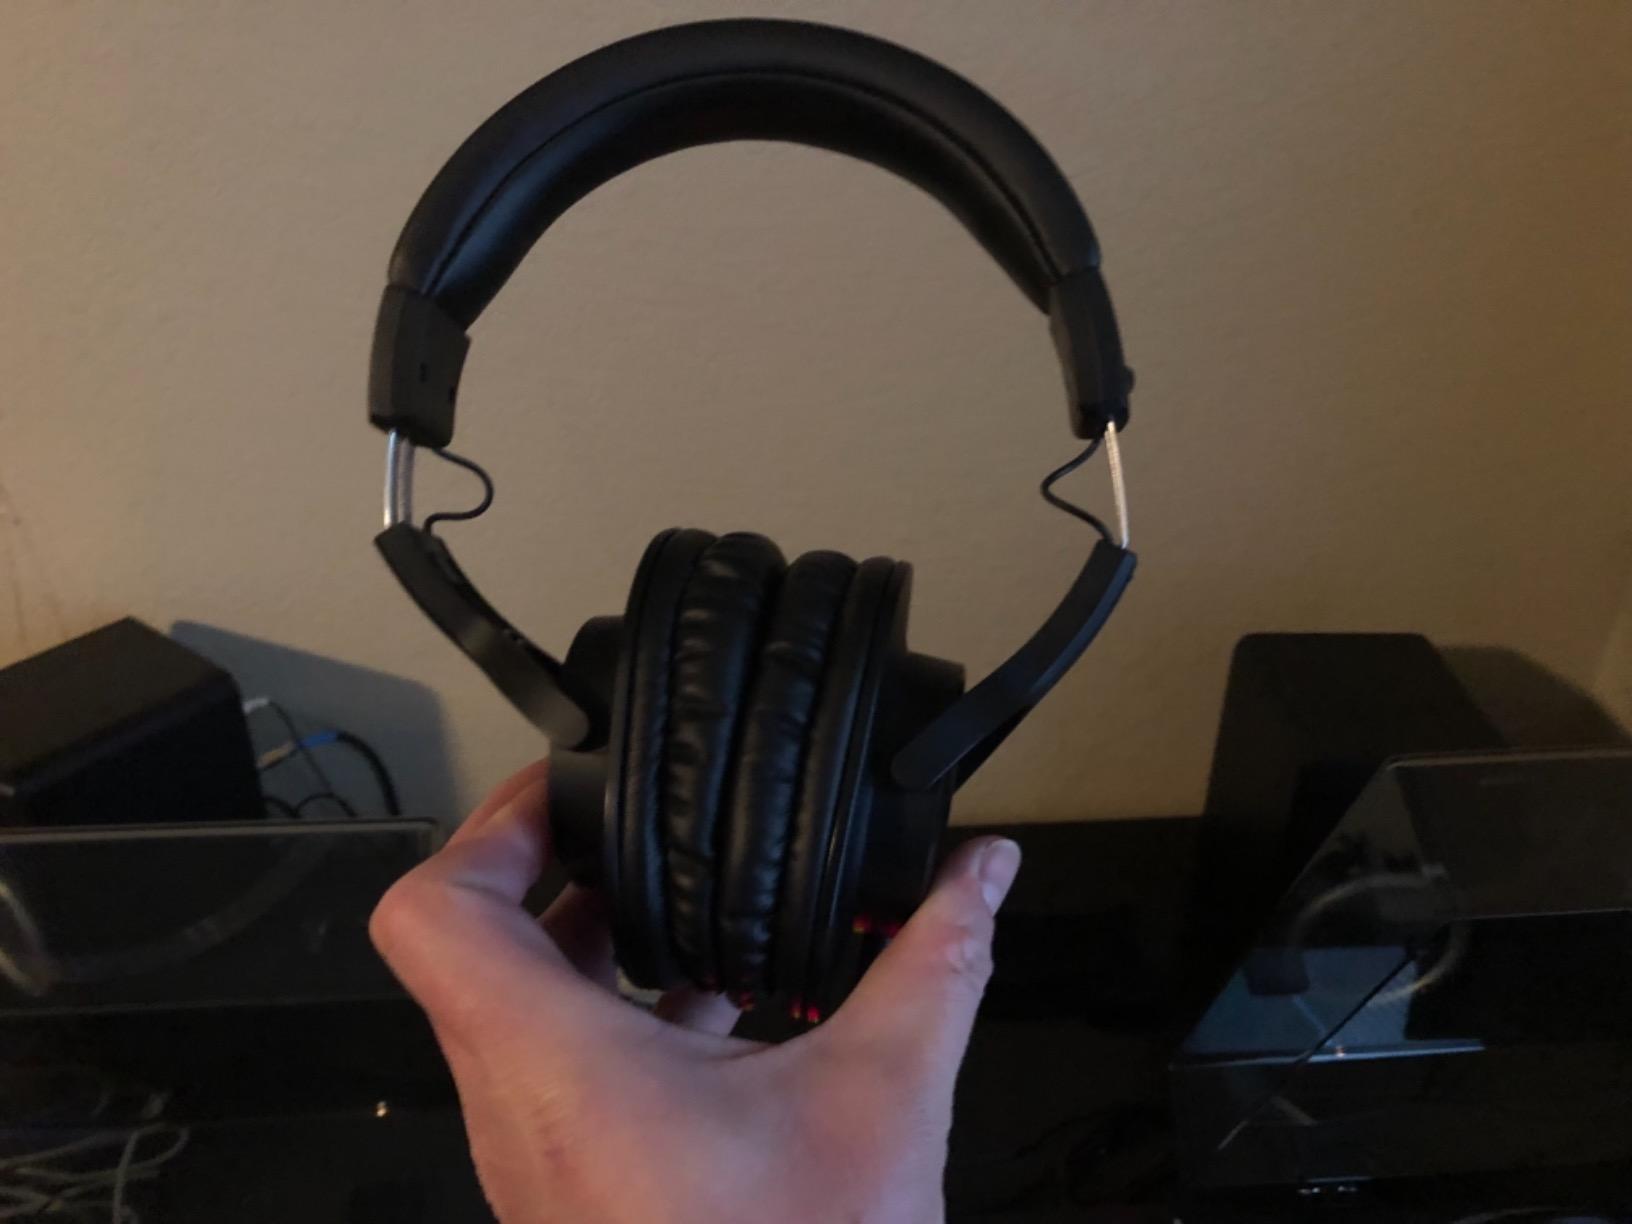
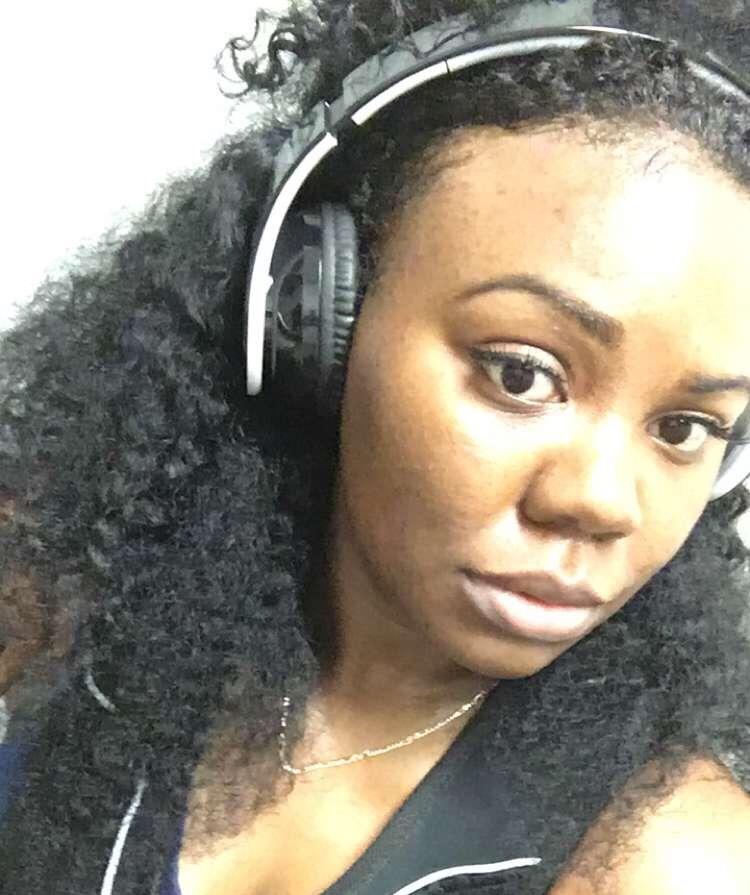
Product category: headphones
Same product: no